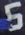
Number: 5